Deep River, Iowa

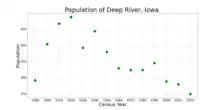
The population of Deep River, Iowa from US census data

As of the census of 2020, there were 249 people, 103 households, and 73 families residing in the city. The population density was 569.3 inhabitants per square mile (219.8/km). There were 122 housing units at an average density of 278.9 per square mile (107.7/km). The racial makeup of the city was 99.6% White, 0.0% Black or African American, 0.0% Native American, 0.0% Asian, 0.0% Pacific Islander, 0.4% from other races and 0.0% from two or more races. Hispanic or Latino persons of any race comprised 2.0% of the population.